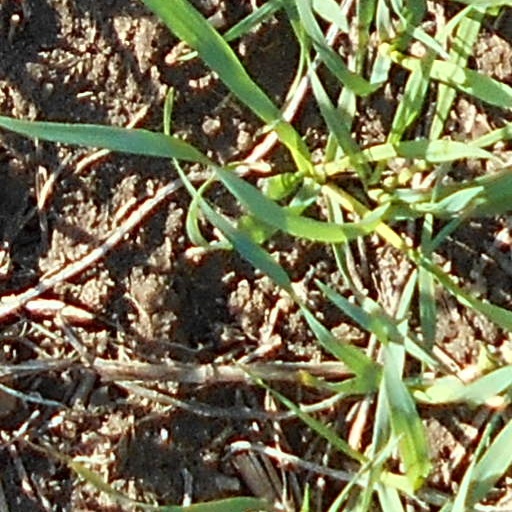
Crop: wheat